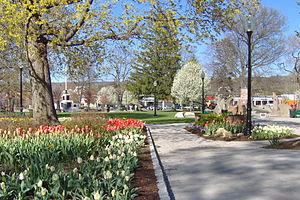
Torrington est une ville située dans le comté de Litchfield, dans l'État du Connecticut. Lors du recensement de 2010, sa population s’élevait à 36 383 habitants.